Habsburg–Persian alliance

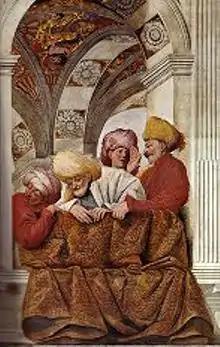
Fresco of the Persian embassy to Europe (1609–1615) visiting Pope Paul V in Rome, painted in 1615–1616. Sala dei Corazzieri, Palazzo del Quirinale, Rome.

The Persians effectively entered into conflict with the Ottoman Empire on five occasions in the Ottoman–Persian Wars, weakening the Ottoman Empire considerably every time, and effectively opening a second front when the Ottoman Empire was in conflict in Europe, to the rejoicing of Habsburg Europe. It was a great relief for the Habsburgs, and appeared as the realization of the old Habsburg–Persian alliance stratagem.